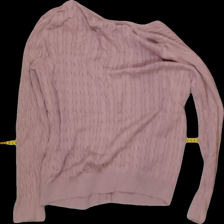
View: back
Type: Cardigan
Category: Ladies
Brand: Not Applicable
Colors: Pink
Material: 100% cotton
Pattern: Plain
Cut: Regular
Size: XL
Season: All
Trend: No trend
Stains: No
Damage: 0
Price range: <50
Recommended usage: Export